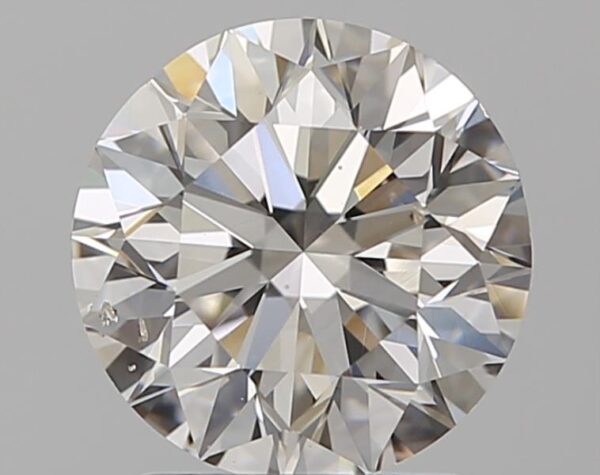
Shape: round
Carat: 1.7
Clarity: SI1
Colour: J
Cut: EX
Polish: EX
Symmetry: EX
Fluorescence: F
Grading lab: GIA
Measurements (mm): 7.53 x 7.58 x 4.79